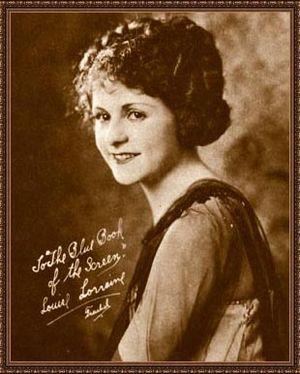
Louise Lorraine, née Louise Escovar est une actrice américaine, à la personnalité charmante, des écrans du cinéma muet et des premiers parlants. Surnommée "La Reine des séries d'Universal", elle sera active entre 1920 et 1932.